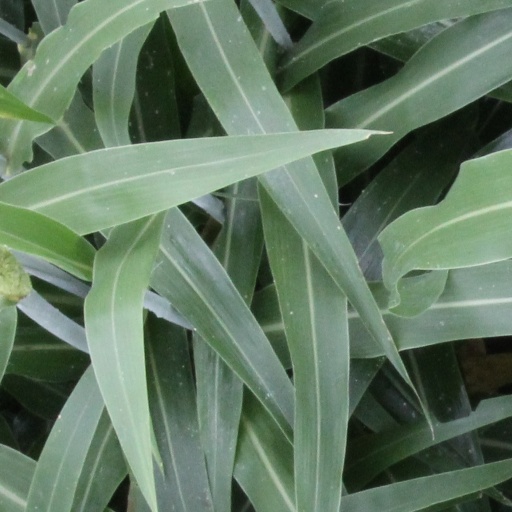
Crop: sorghum